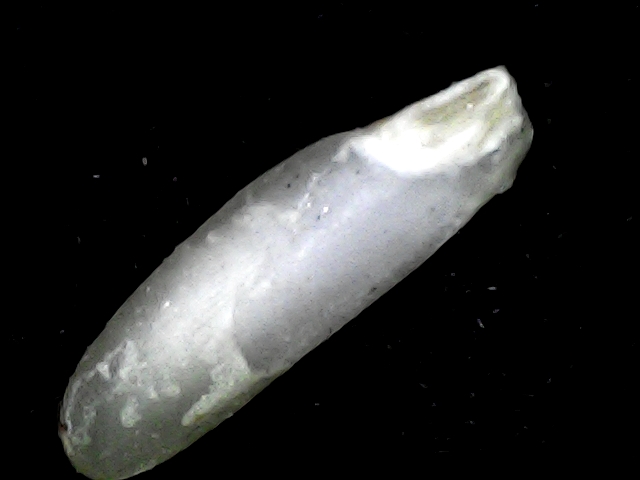
Rice variety: BD87